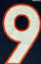
Number: 9